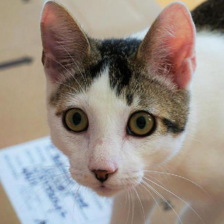
Label: animals